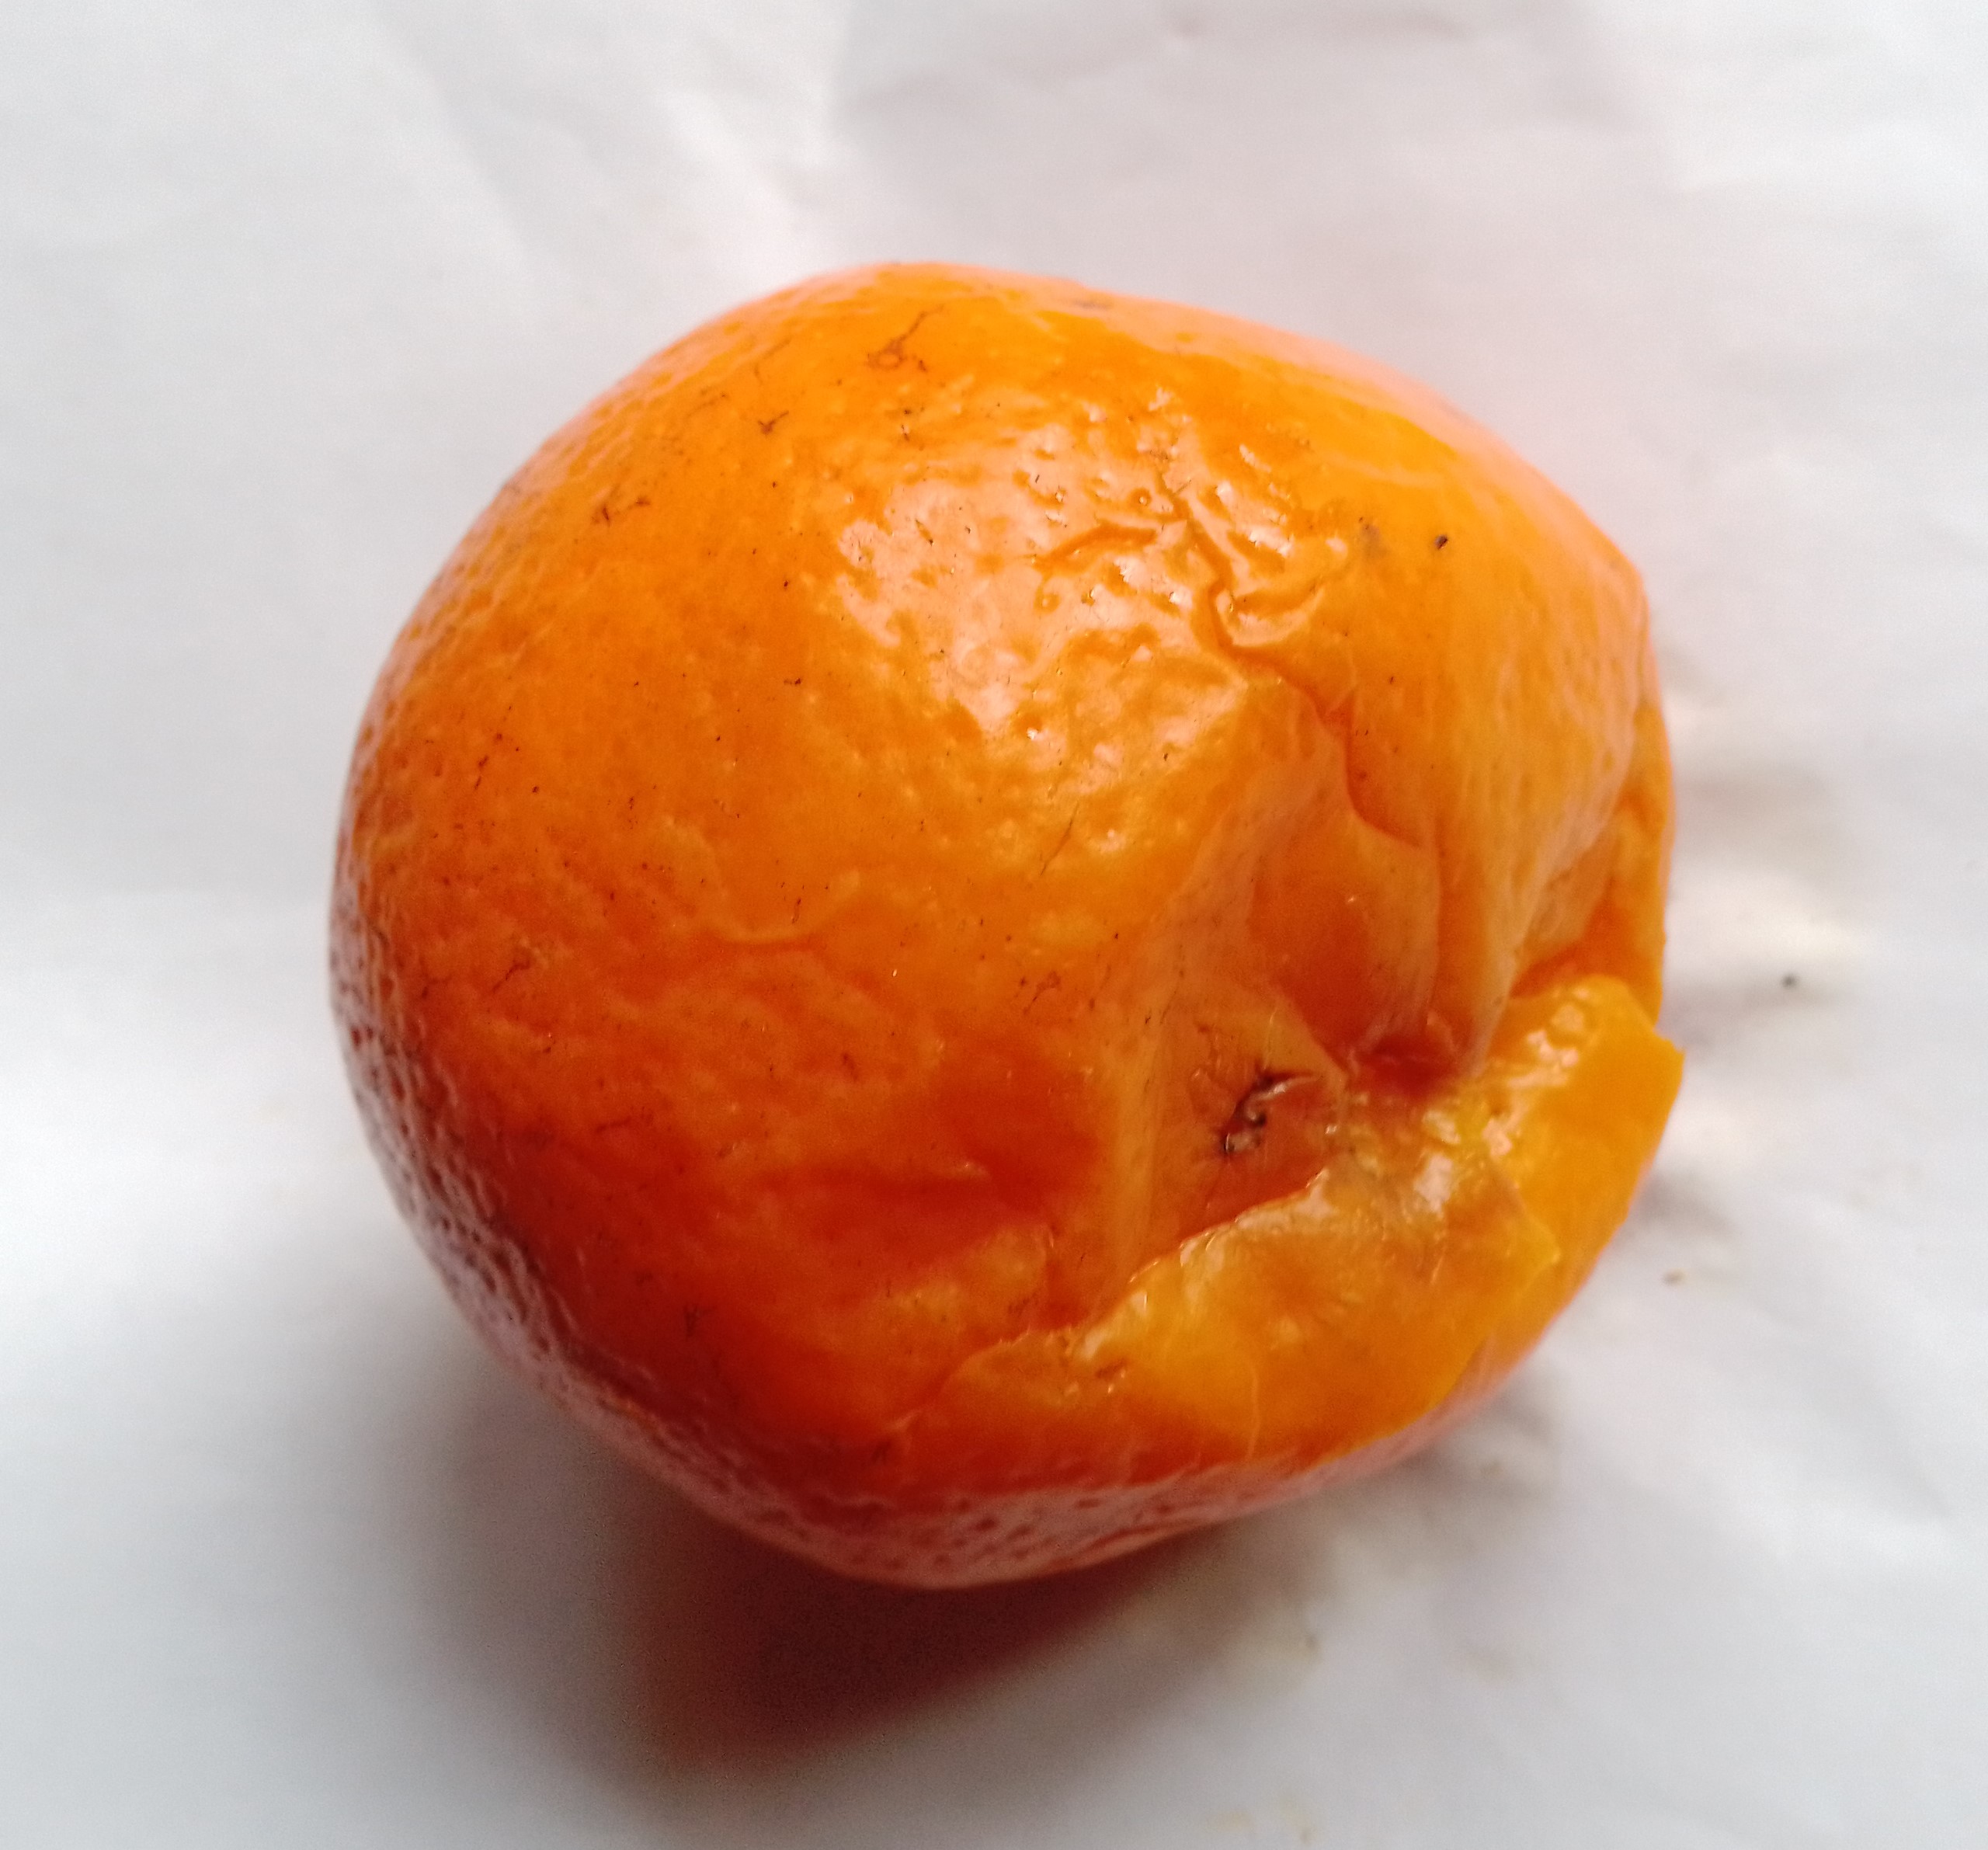
Fruit: orange
Condition: rotten